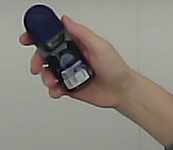
Product: nivea_rollon